Rites of Passage (educational program)

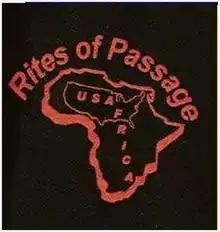
Rites of Passage logo

Rites of Passage is an African American History program sponsored by the Stamford, Connecticut US public schools. The program consists of an extra day of schooling on Saturday for 12 weeks, service projects, and a culminating educational trip to Gambia and Senegal, the ancestral homes of many African Americans. The highlight of the trip is a visit to Goree Island, and the Door of No Return. The Door of No Return symbolizes the last point of departure of African slaves being shipped to the Western Hemisphere. As Rodney Bass, the founder and director of the program describes it: